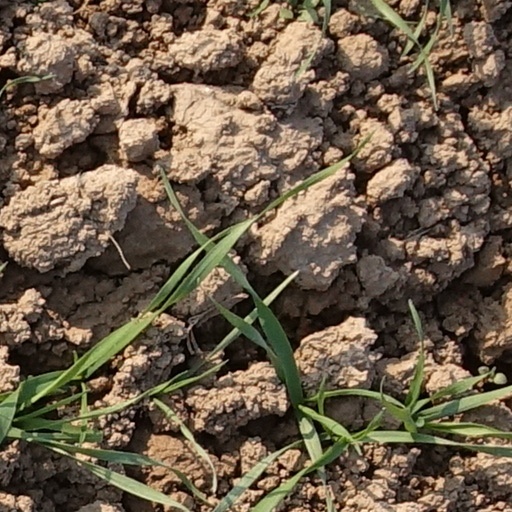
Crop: wheat